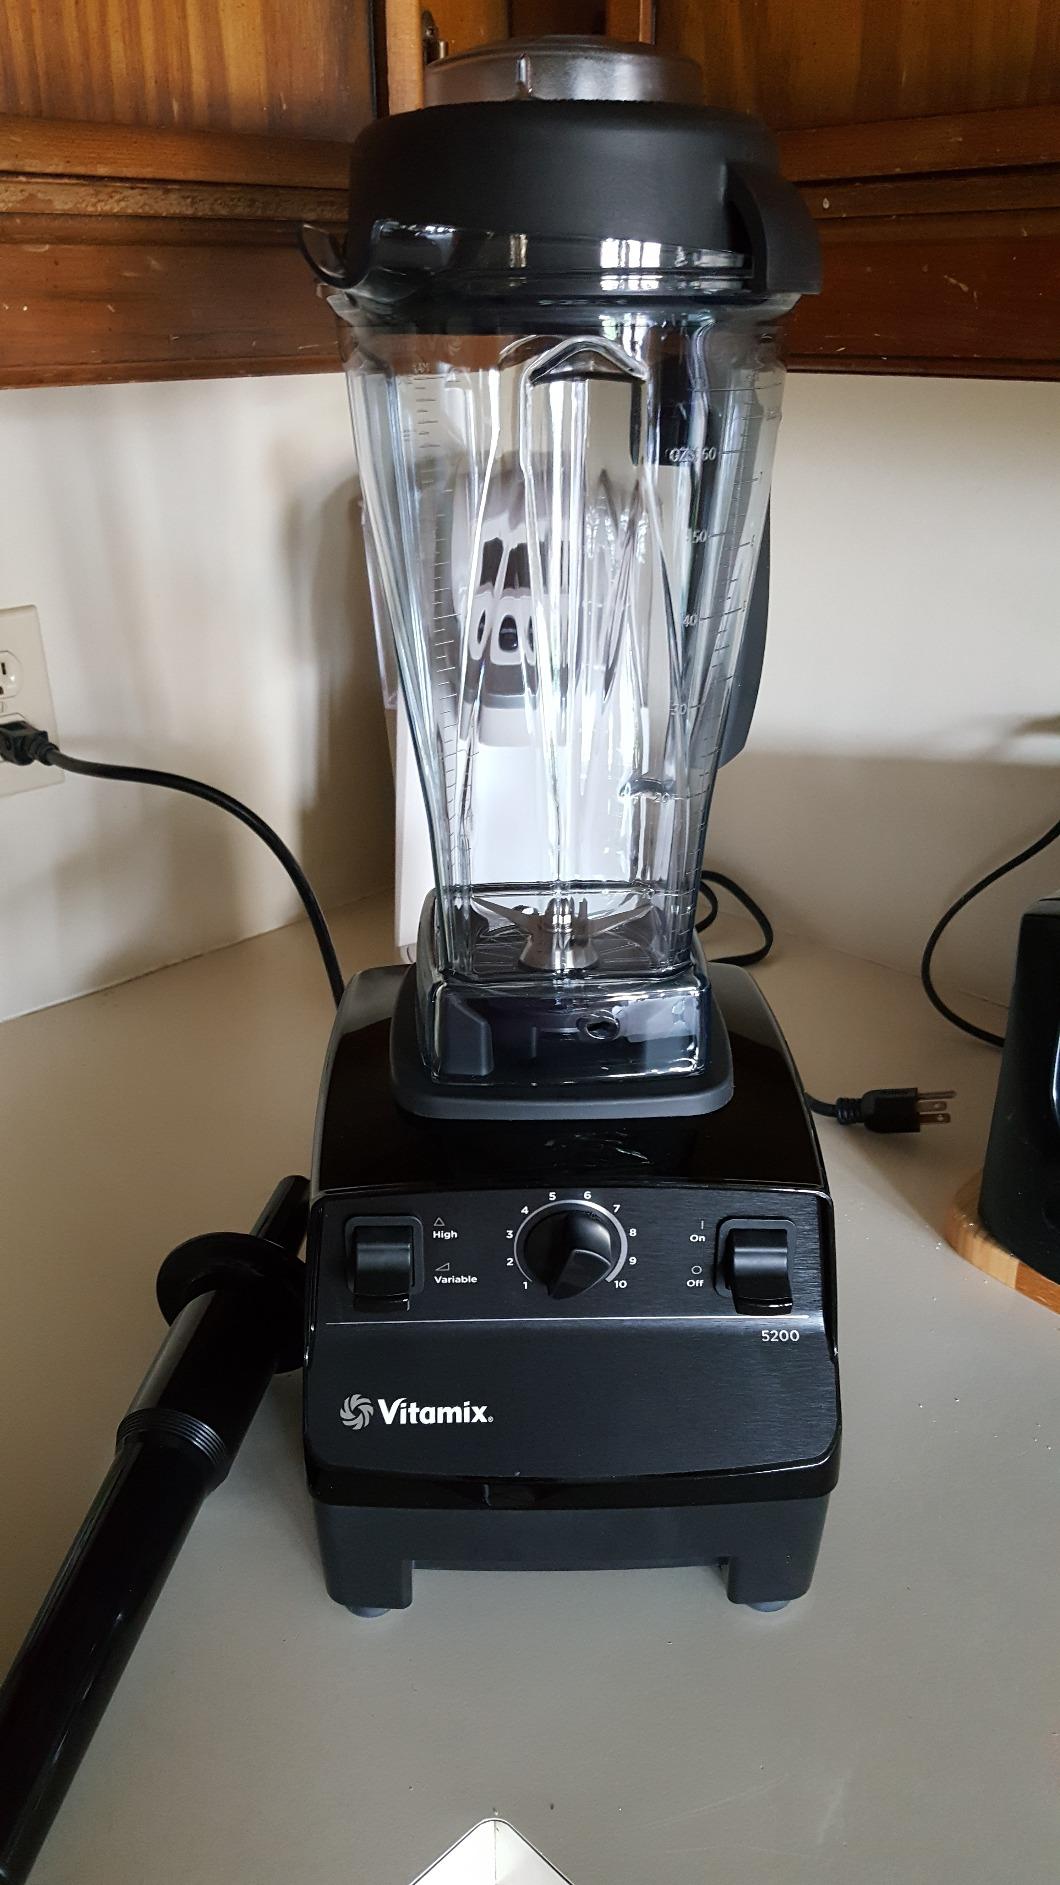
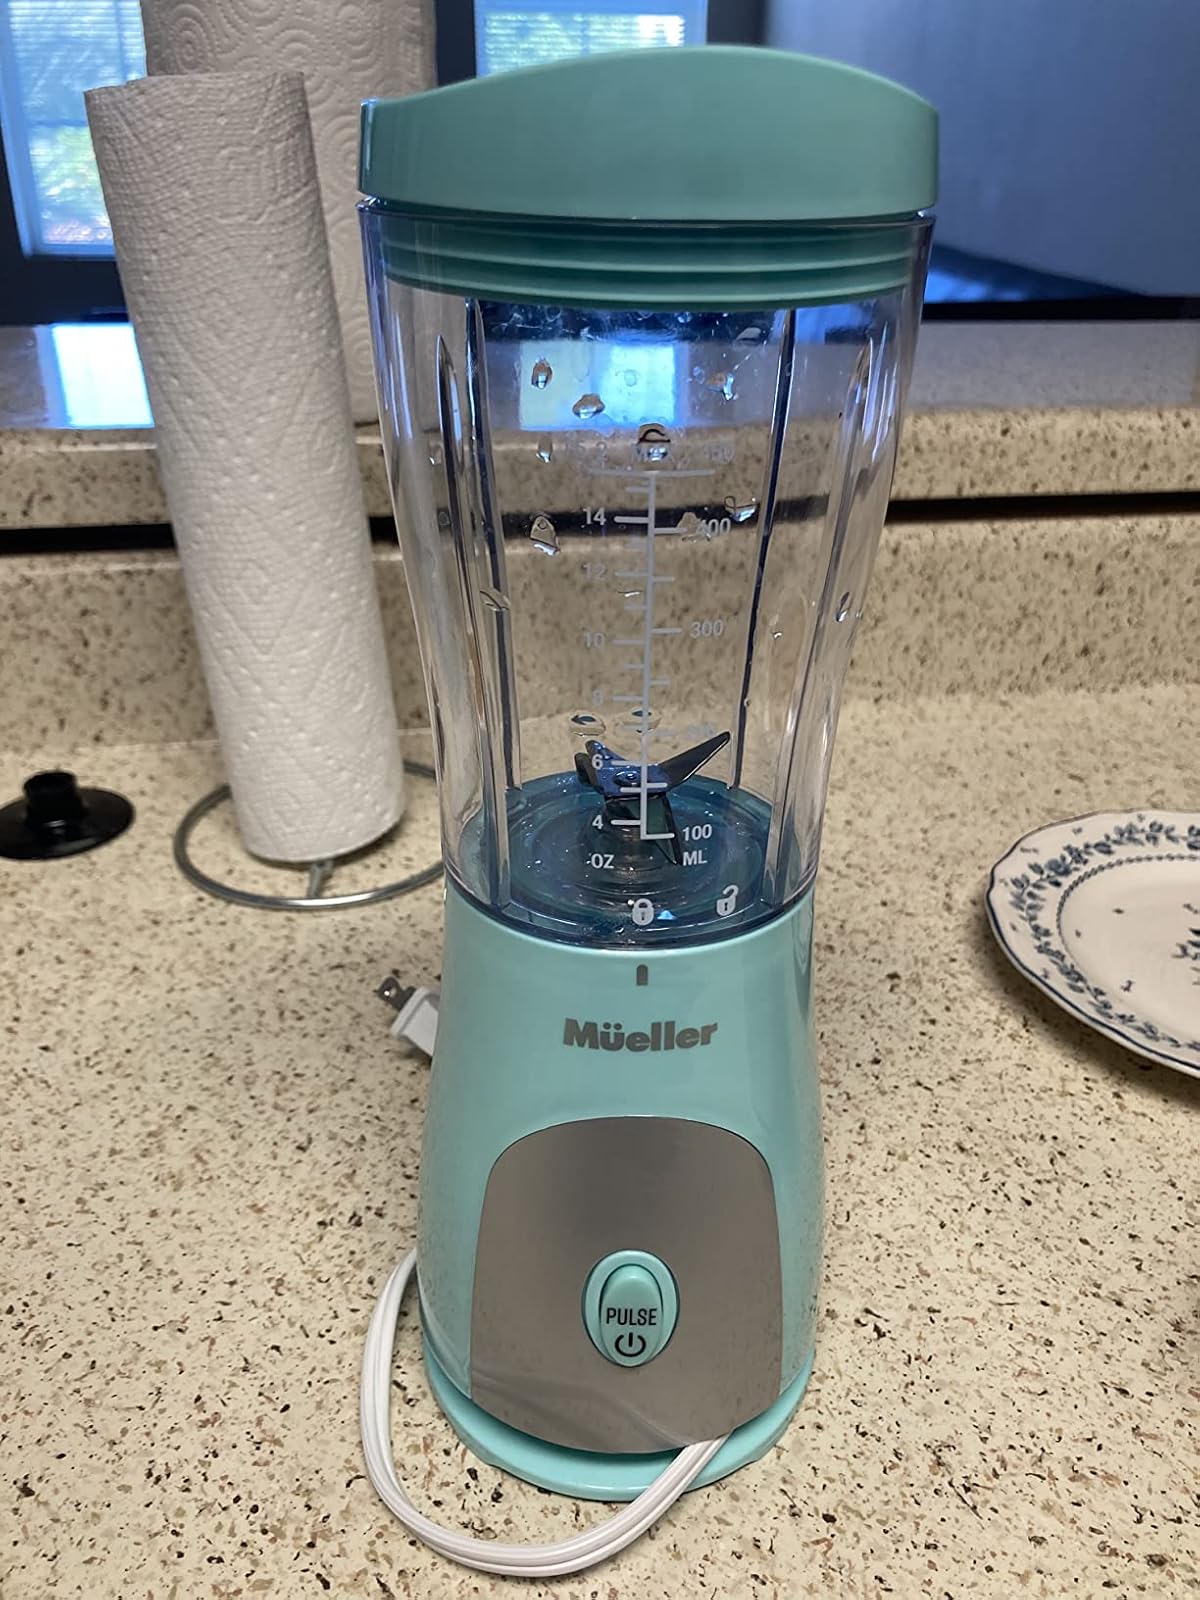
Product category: items_blender
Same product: no